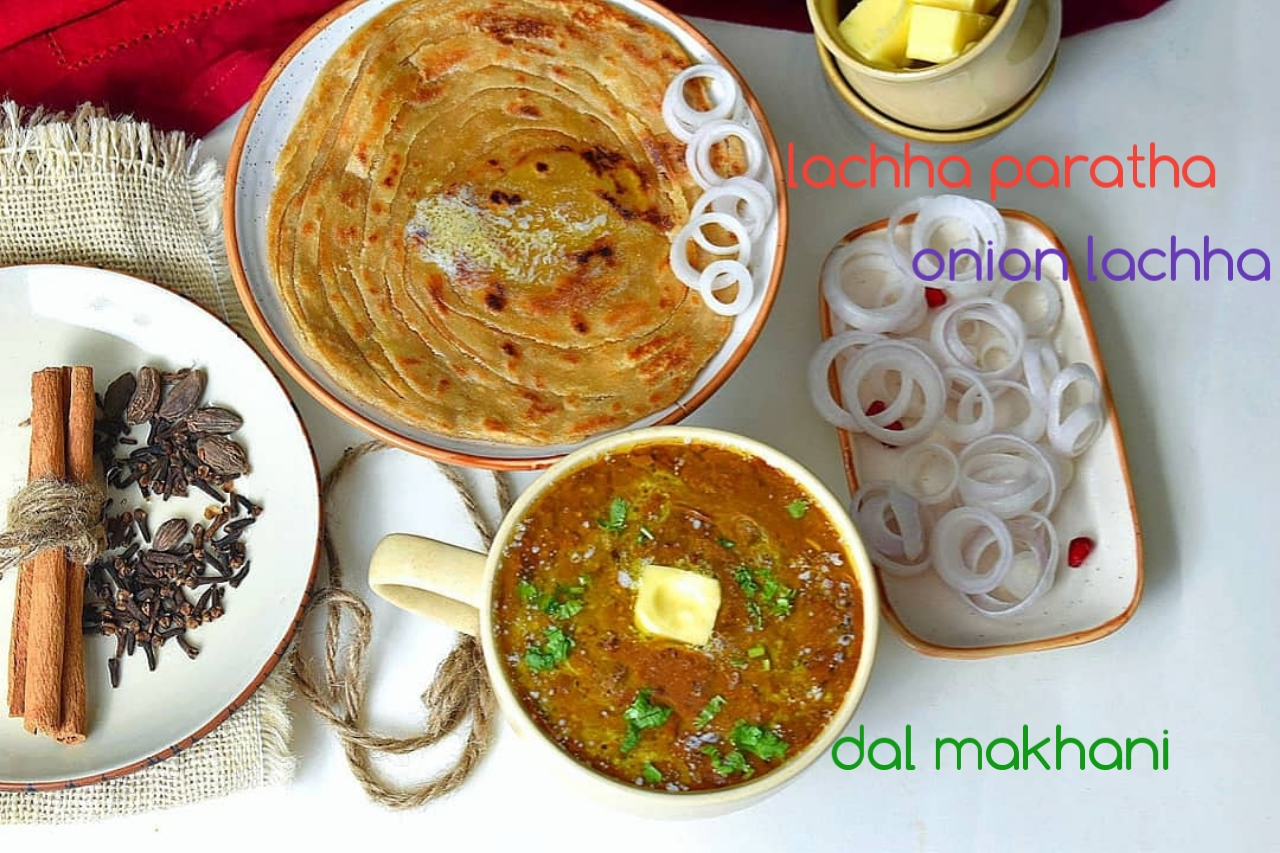
Dish: dal_makhani